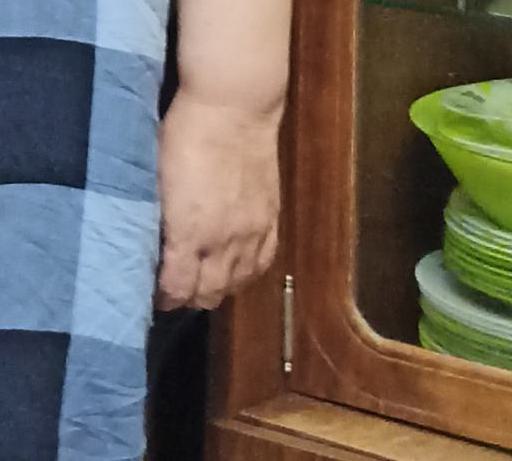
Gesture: no_gesture